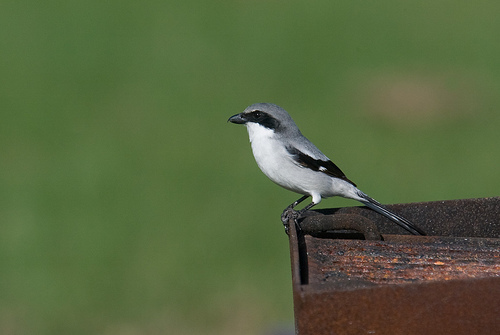
the small bird has a white belly with a black beak and black tarsals.
a small bird with a small black pointed beak that has grey feathers on its head, nape, back, white on its neck and belly, and black feathers on its wings and tail.
this bird has a white breast, black eyebrow, gray crown and back and black secondaries.
this bird is black and white in color with a black beak, and black eye rings.
small white grey and black bird with medium black tarsus and medium black beak
this bird is white with black and has a very short beak.
a small bird with a black bill and eyerings with a white throat and breast.
a small bird with a white breast and gray crown.
this bird is white with grey and has a very short beak.
this little gray bird with black cheek patches and and a white breast stands on black tarsus and feet.
Species: Loggerhead Shrike